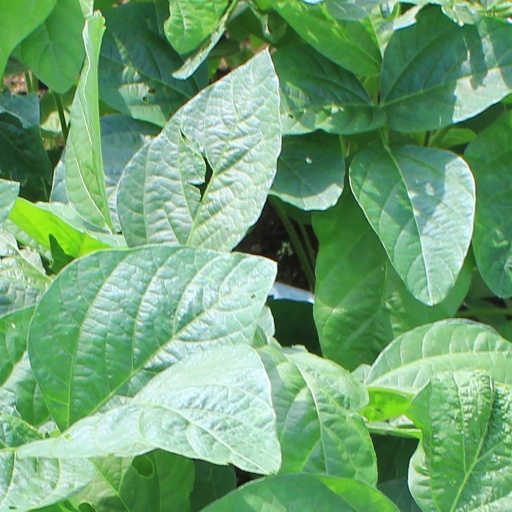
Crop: soybean